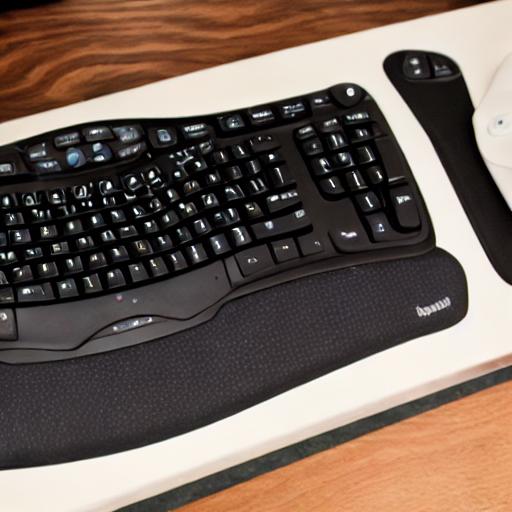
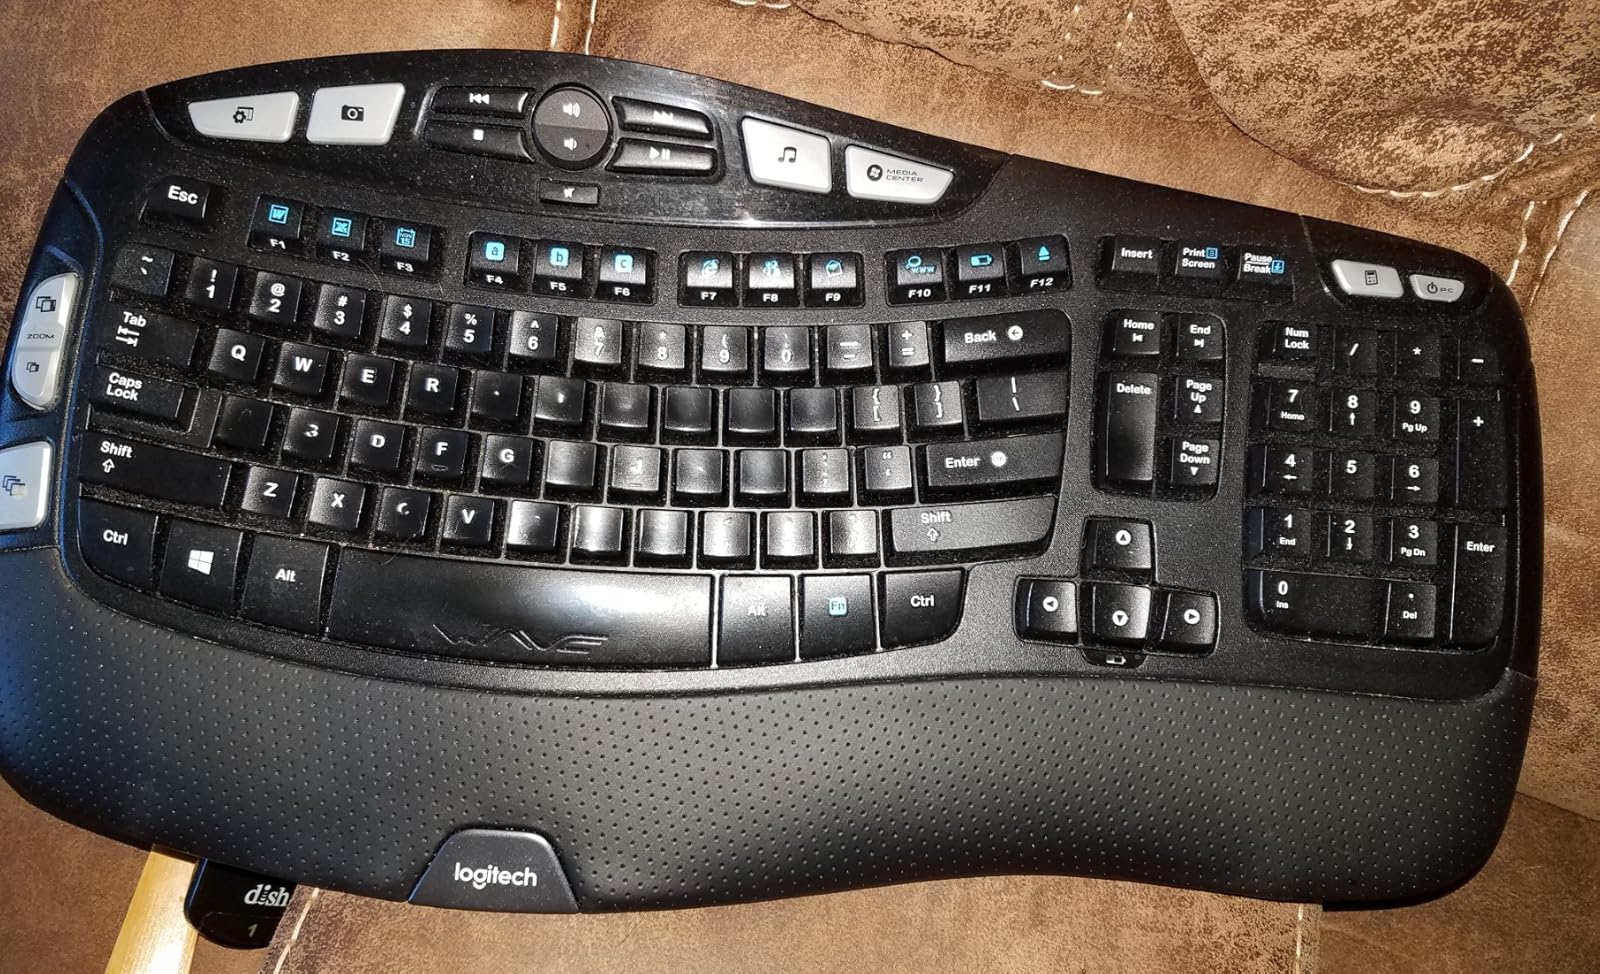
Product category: keyboard
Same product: no